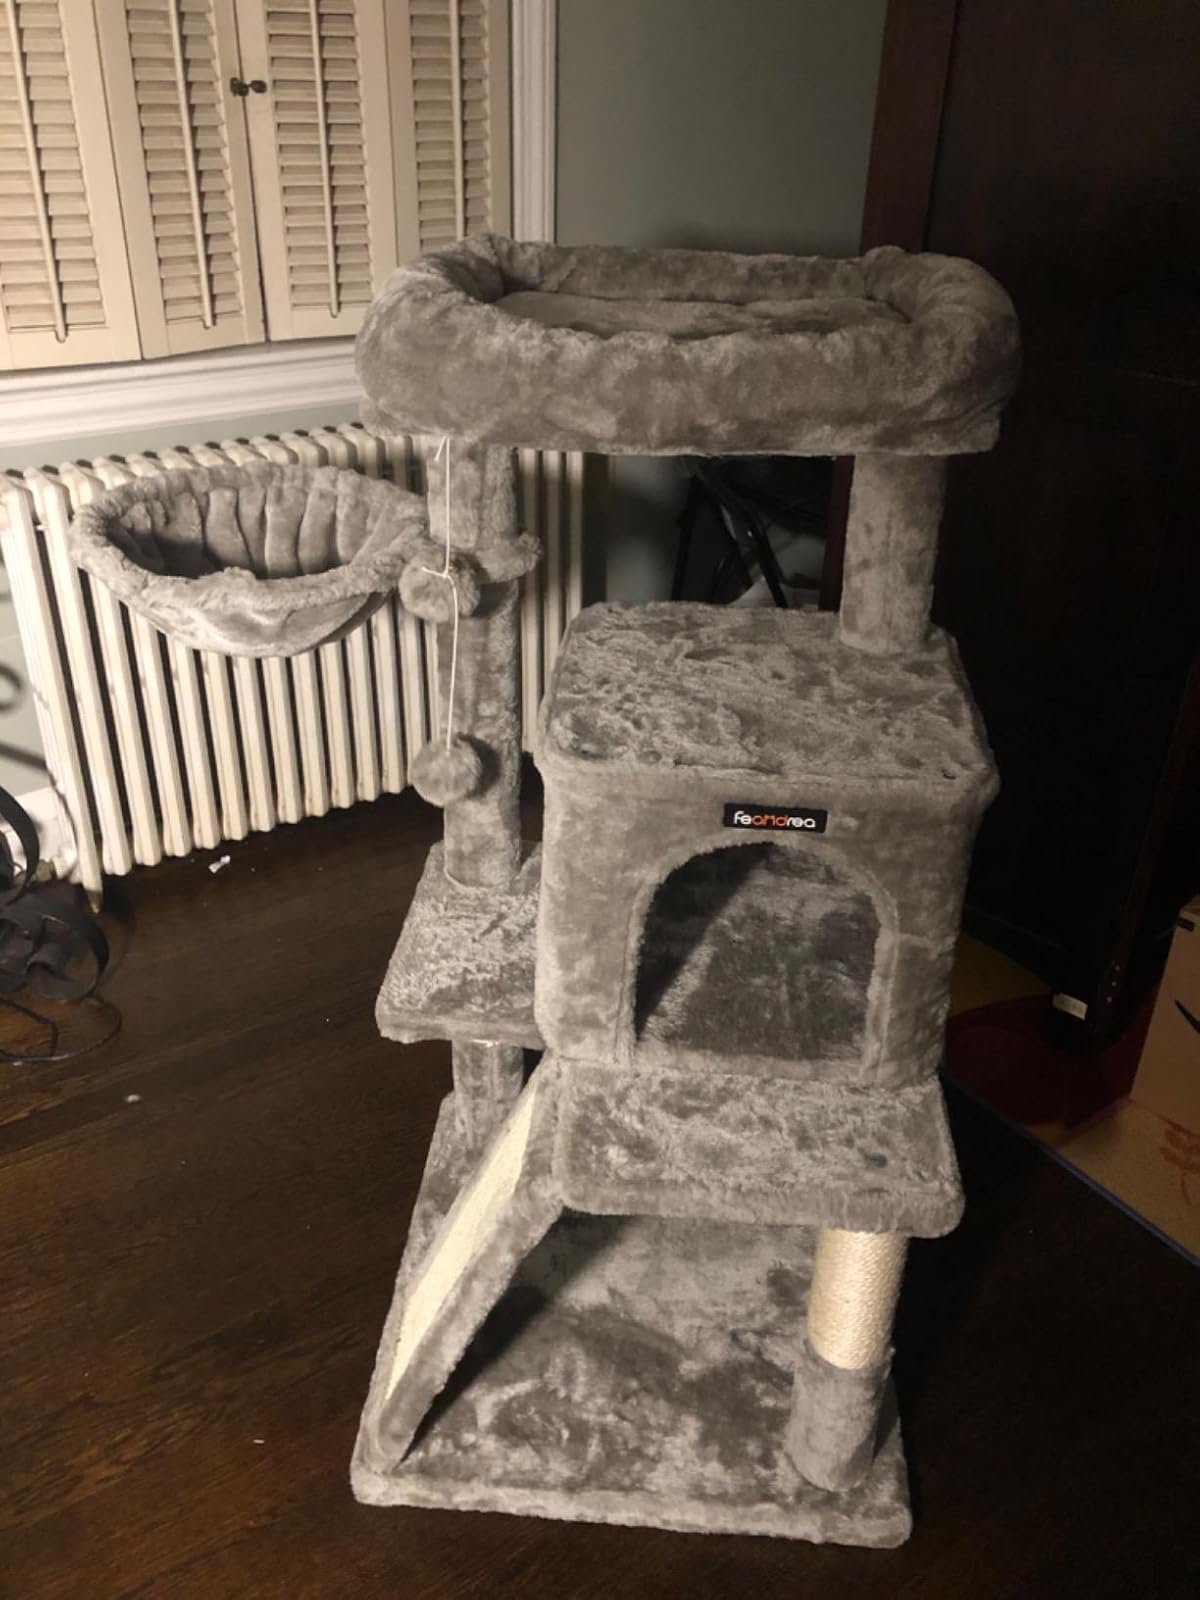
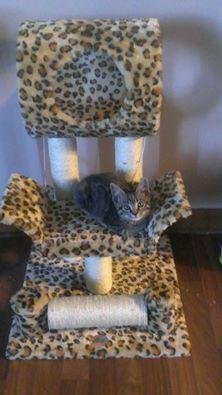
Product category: items_cat tree
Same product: no